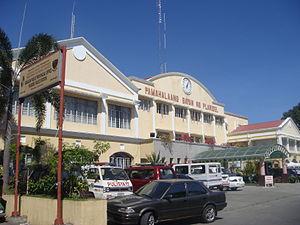
Plaridel est une municipalité de la province de Bulacain, aux Philippines.